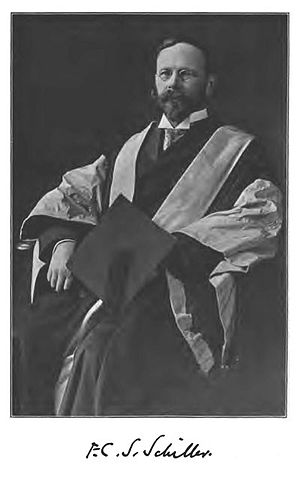
F.C.S. Schiller
Ferdinand Canning Scott Schiller var en engelsk filosof.